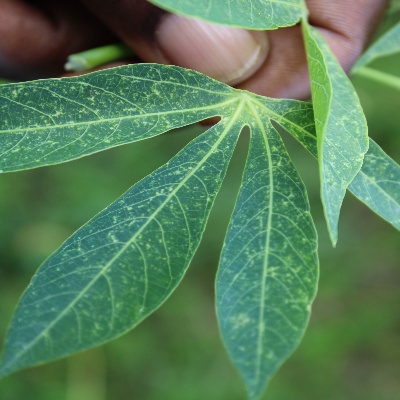
Crop: Cassava
Condition: green mite